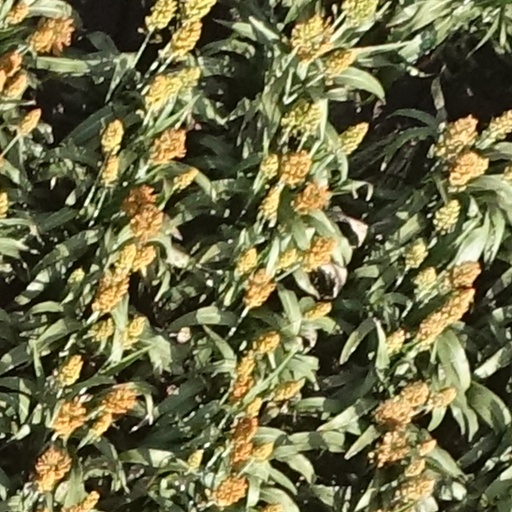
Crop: sorghum